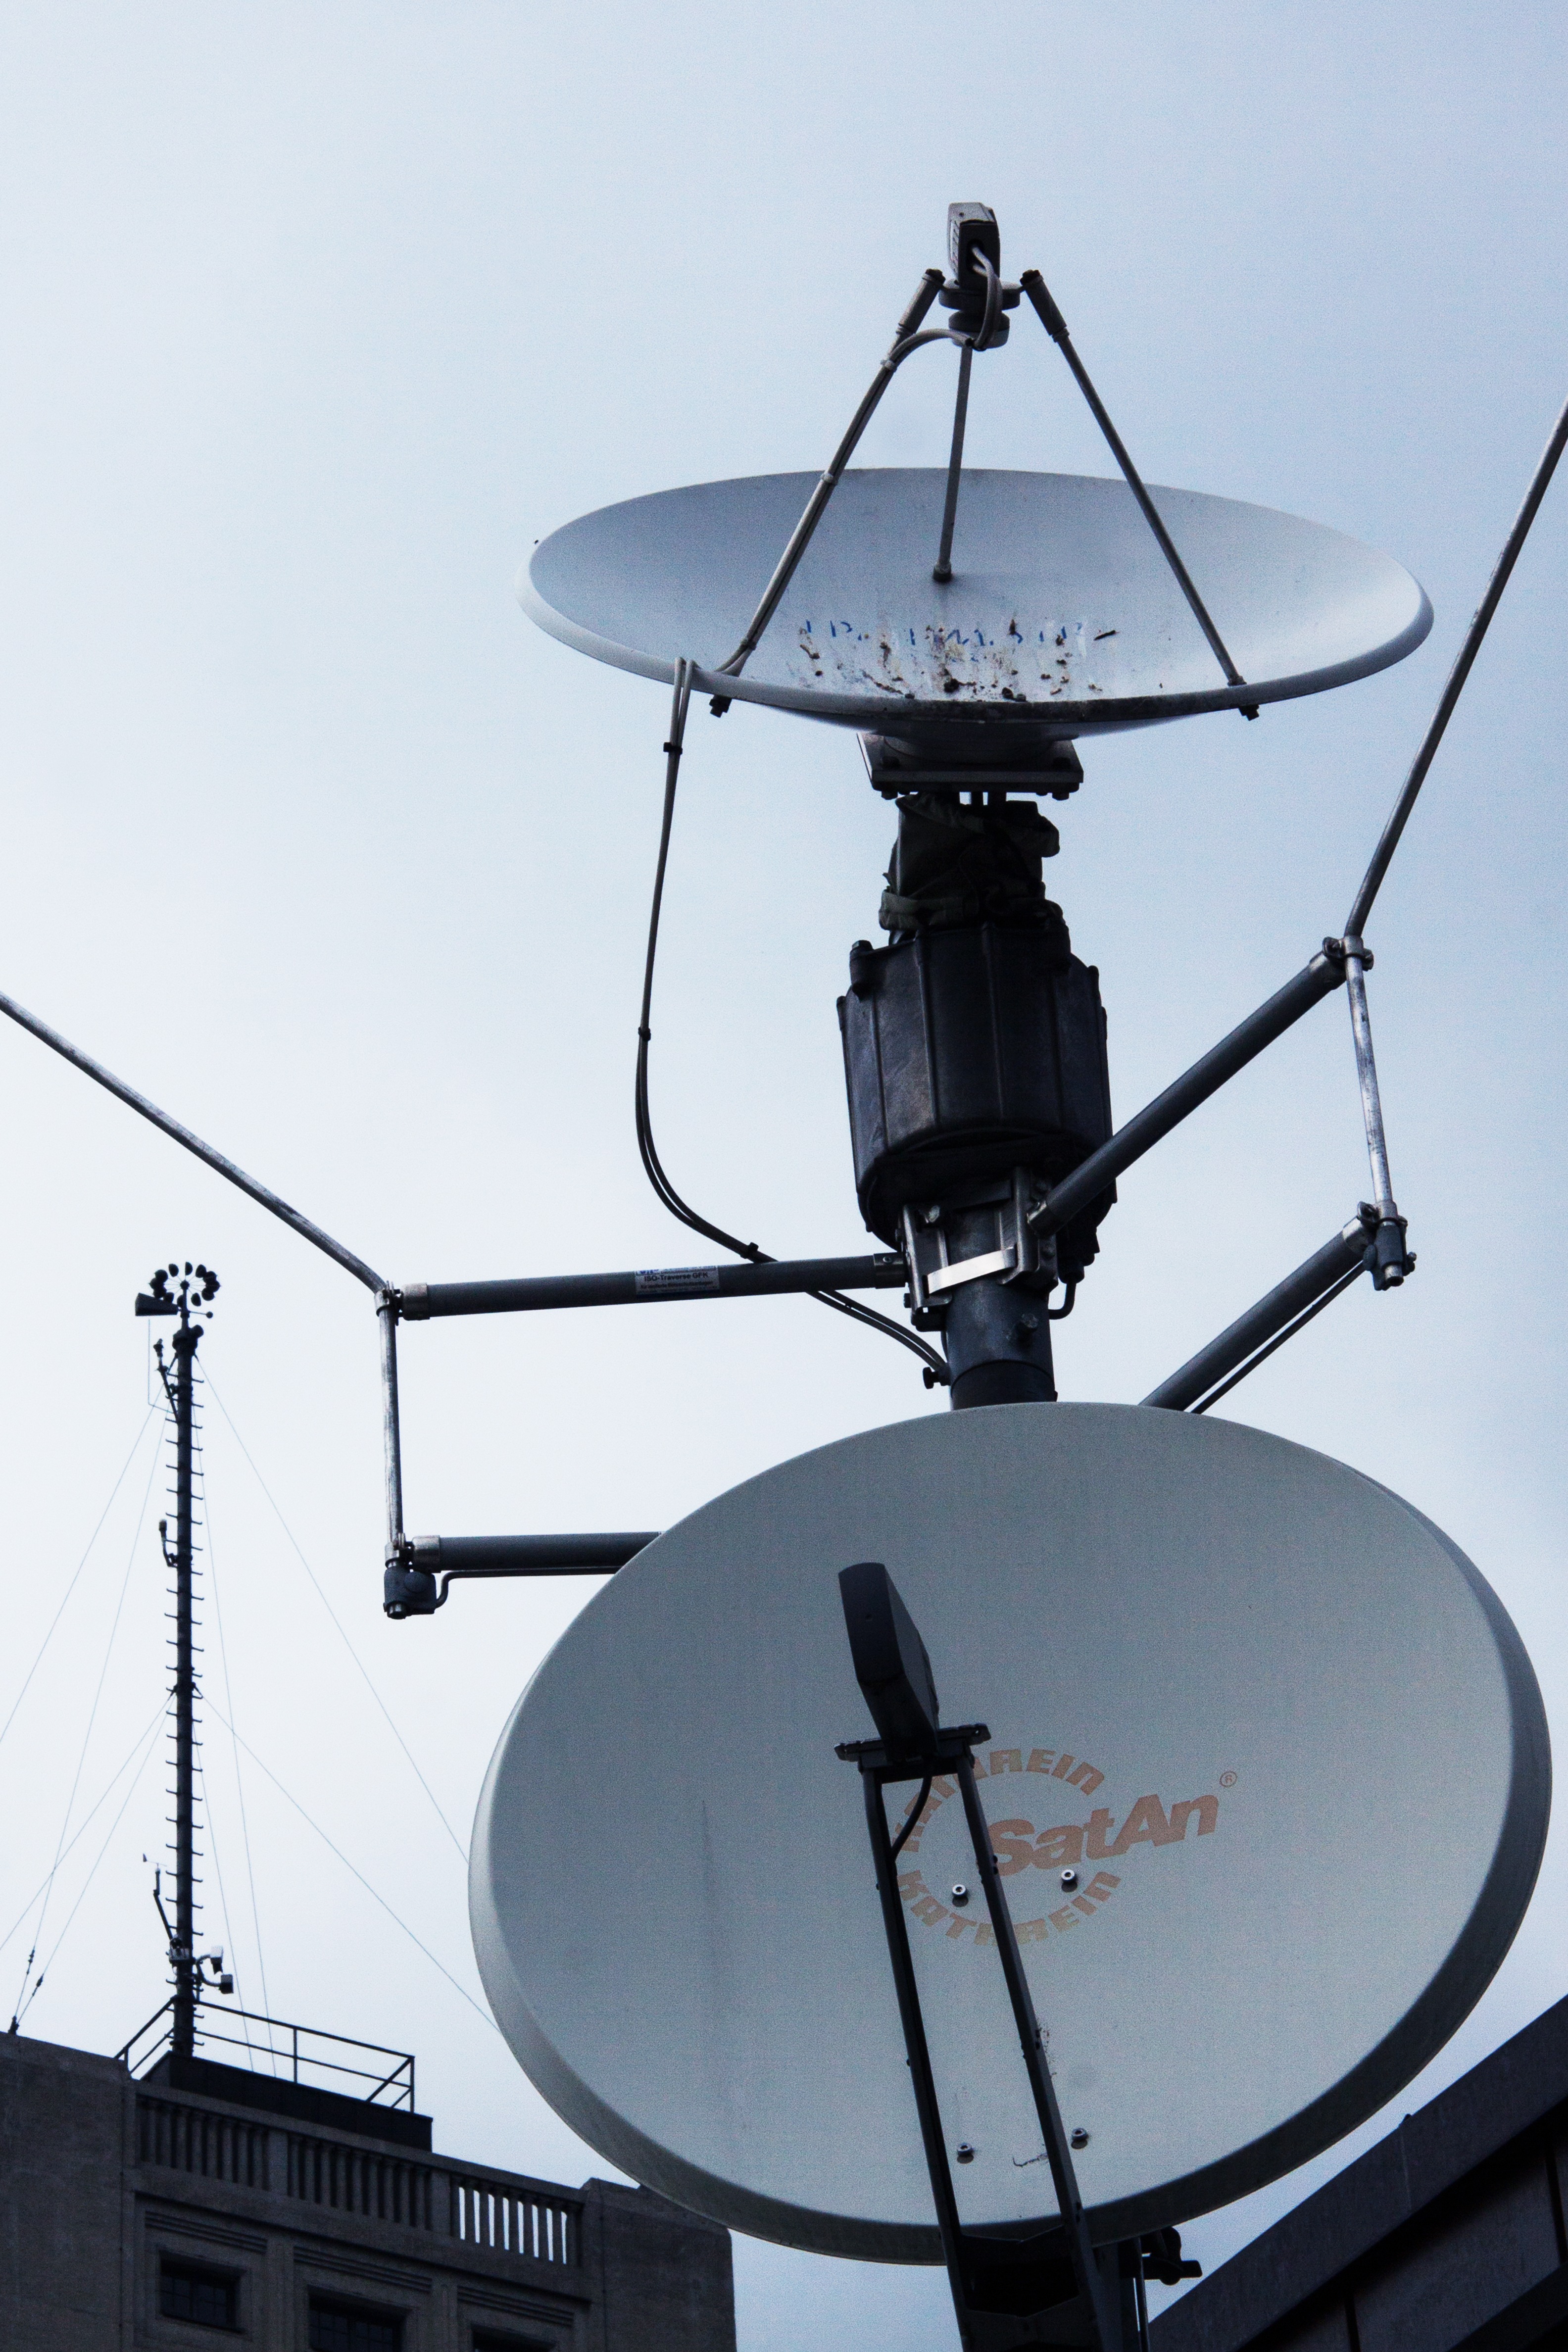
technology, antenna, vehicle, tv, lighting, drum, radio, reception, drums, satellite dishes, watch tv, signals, parabolic mirrors, tv antenna, satellite tv, satellite broadcasting, television reception, home antenna, roof antenna, electronics accessory, television programme, metal mast, astra satellites, head of reception, horn antenna